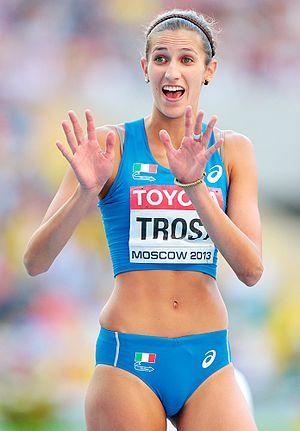
Alessia Trost est une athlète italienne, spécialiste du saut en hauteur.